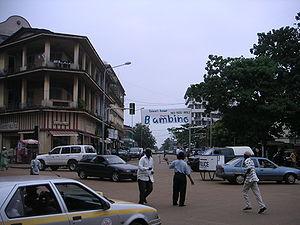
Cet article dresse une liste de villes de la République de Guinée